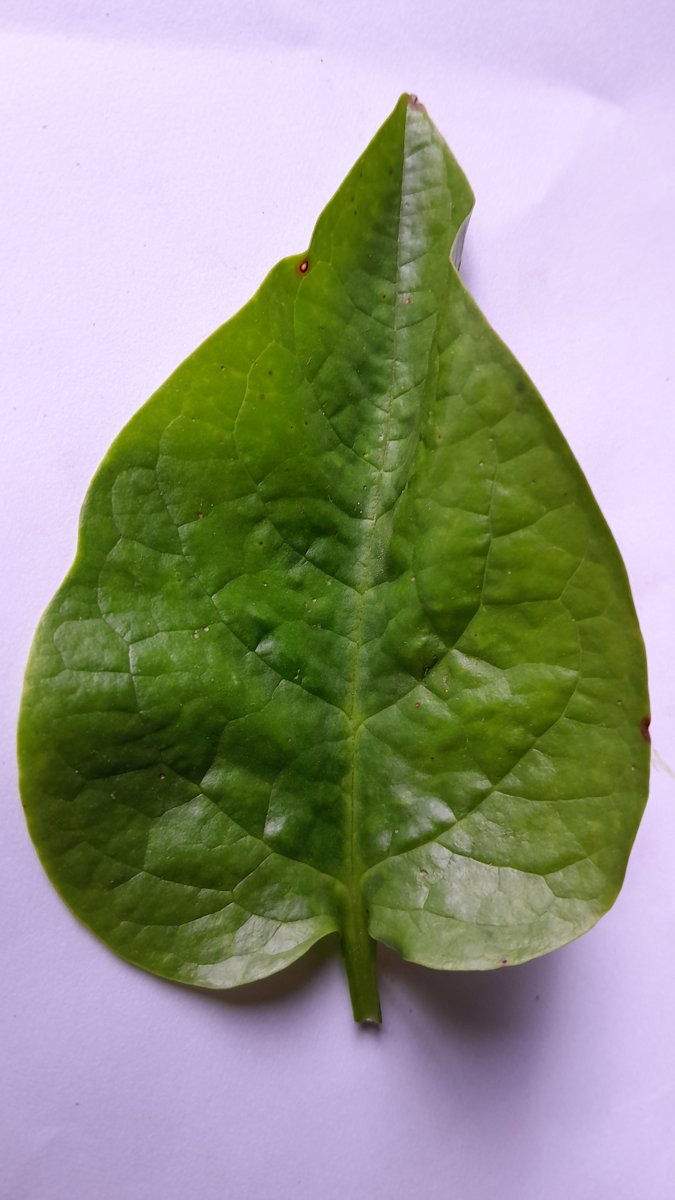
Label: Healthy-Leaf